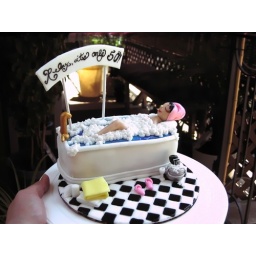
the girl in the bath is made of fondant and the tub is a 6in long cake